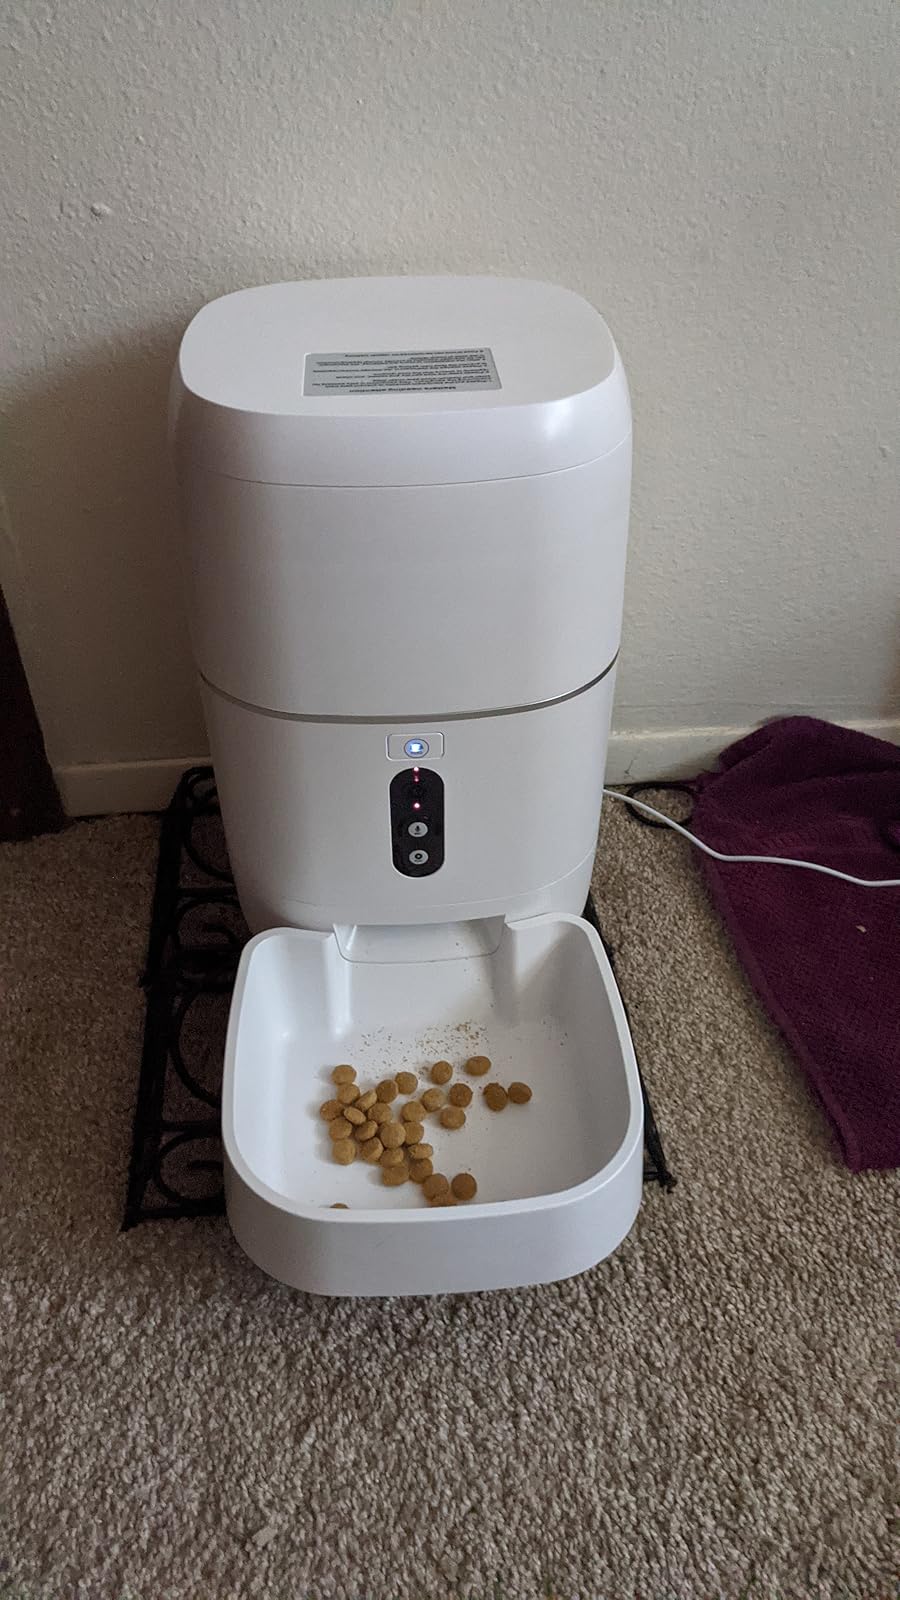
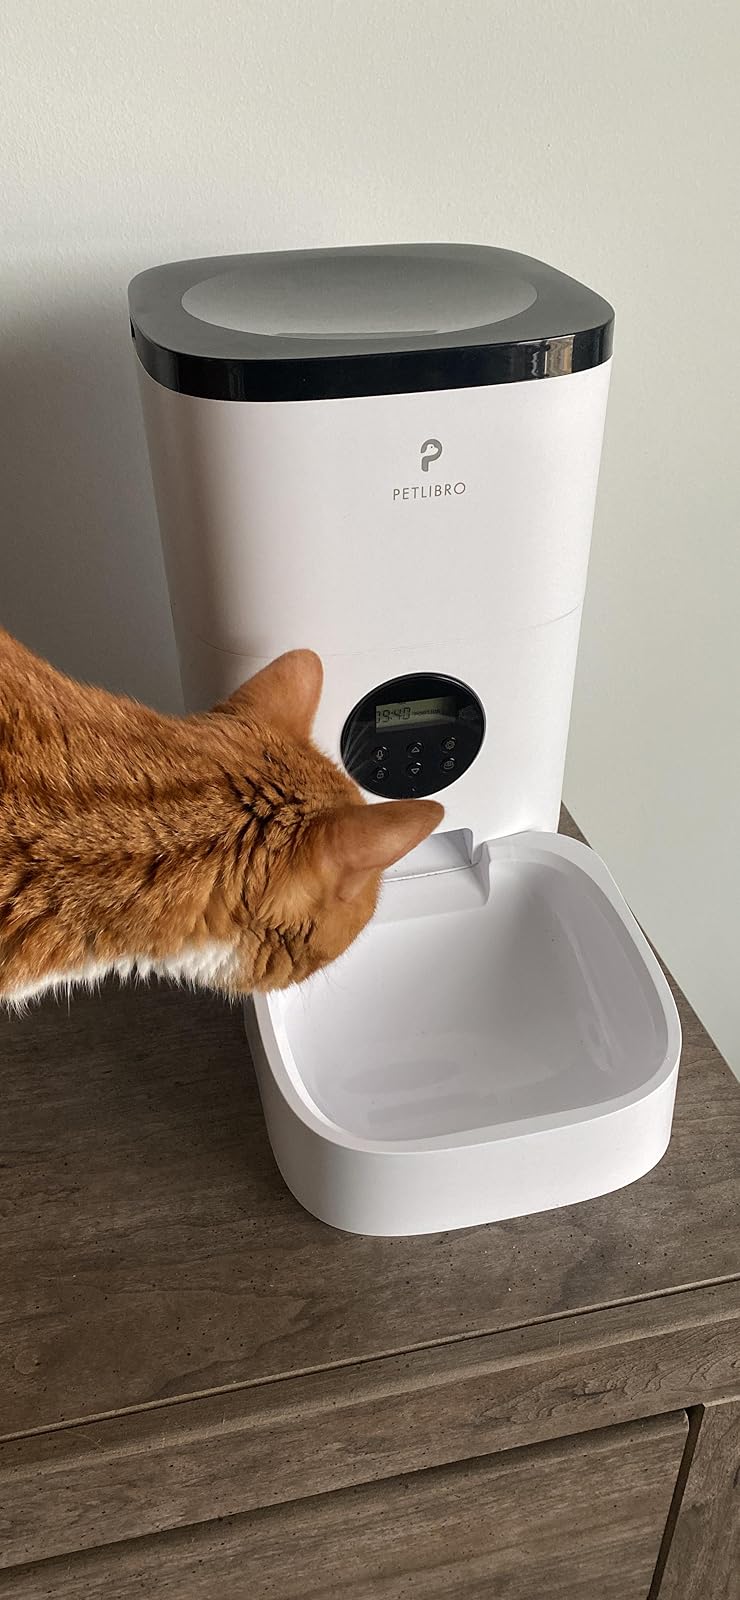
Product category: items_feeder
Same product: no